The Tale of Mrs. Tiggy-Winkle

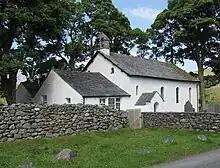
Lucie Carr's father was the Vicar of Newlands Church

A little girl named Lucie lives on a farm called Little-Town. She is a good little girl, but has lost three pocket handkerchiefs and a pinafore. She questions Tabby Kitten and Sally Henny-penny about them, but they know nothing (especially since Tabby Kitten licks her paw, and Sally Henny-penny flaps back into the barn clucking, "I go barefoot, barefoot, barefoot!" neither of which is very helpful). Lucie mounts a stile and spies some white cloths lying in the grass high on a hill behind the farm. She scrambles up the hill along a steep path-way which ends under a big rock. She finds a little door in the hillside, and hears someone singing behind it: